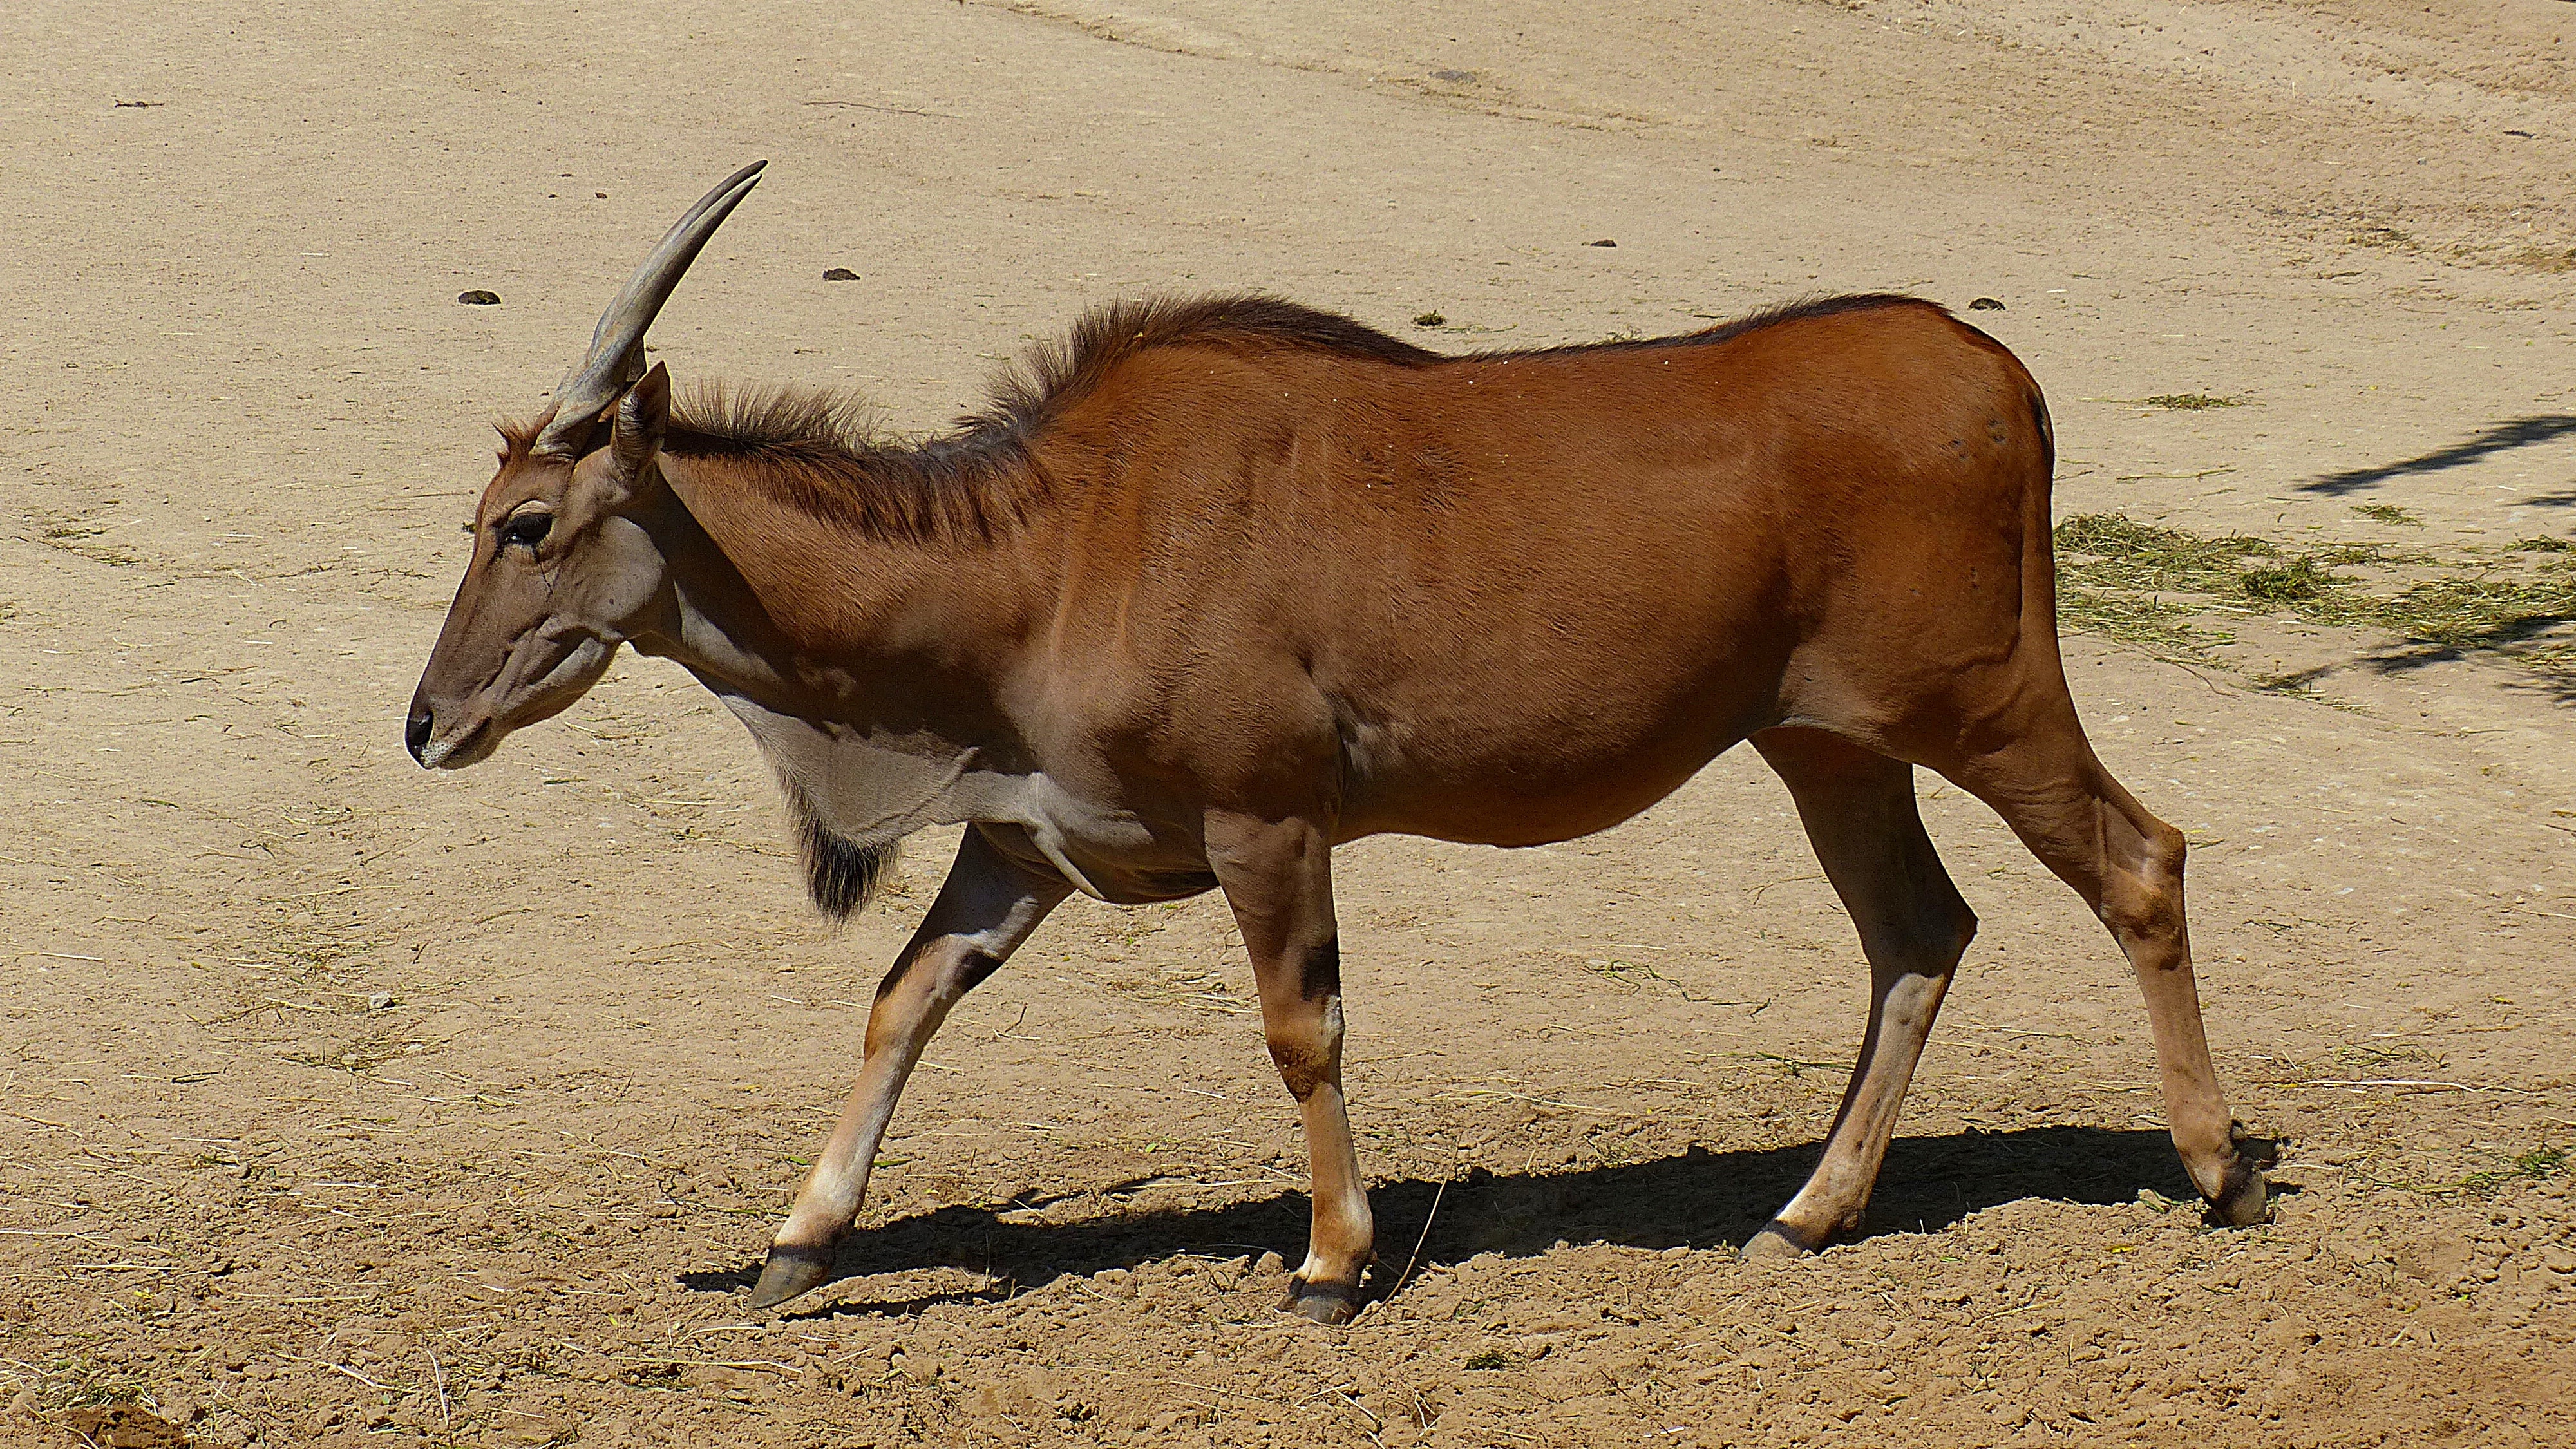
nature, wildlife, horn, herd, mammal, beef, fauna, antelope, wild animal, gazelle, vertebrate, mare, horns, animal world, wildlife photography, pack animal, springbok, wildebeest, oryx, common eland, gemsbok, mustang horse, cow goat family, hartebeest